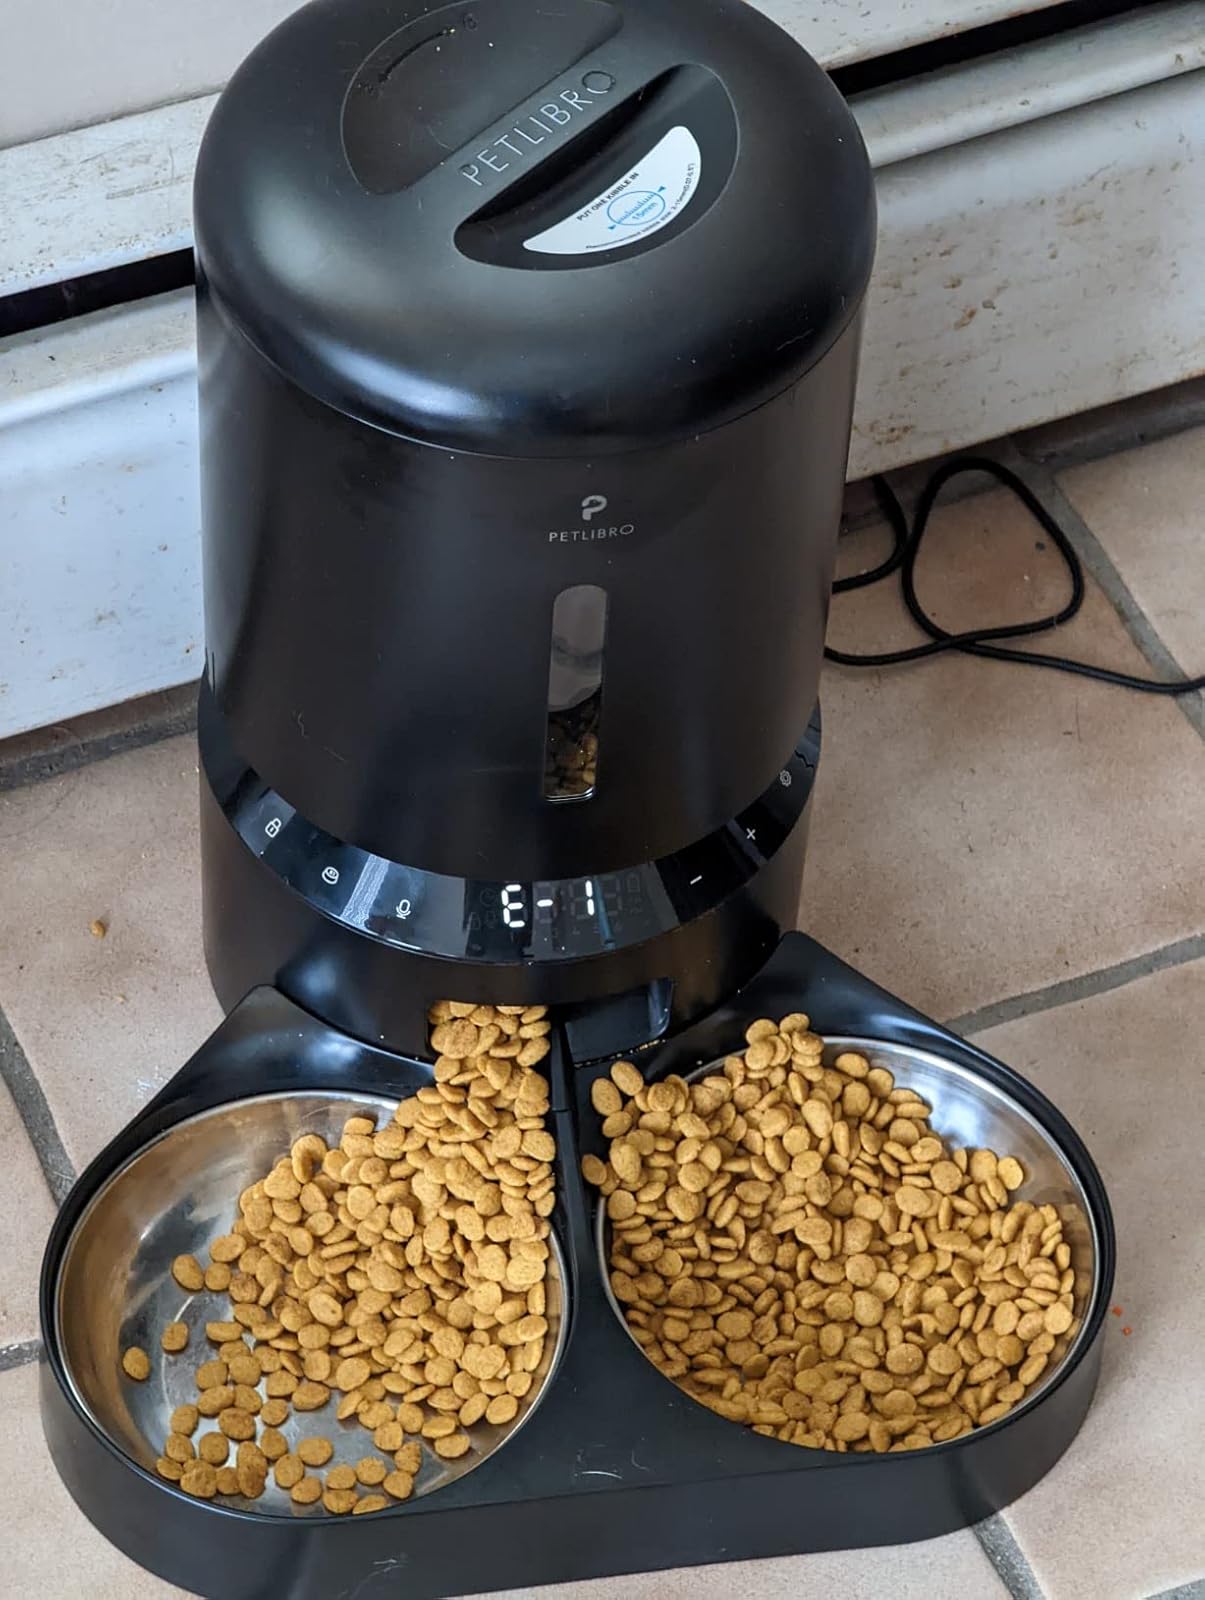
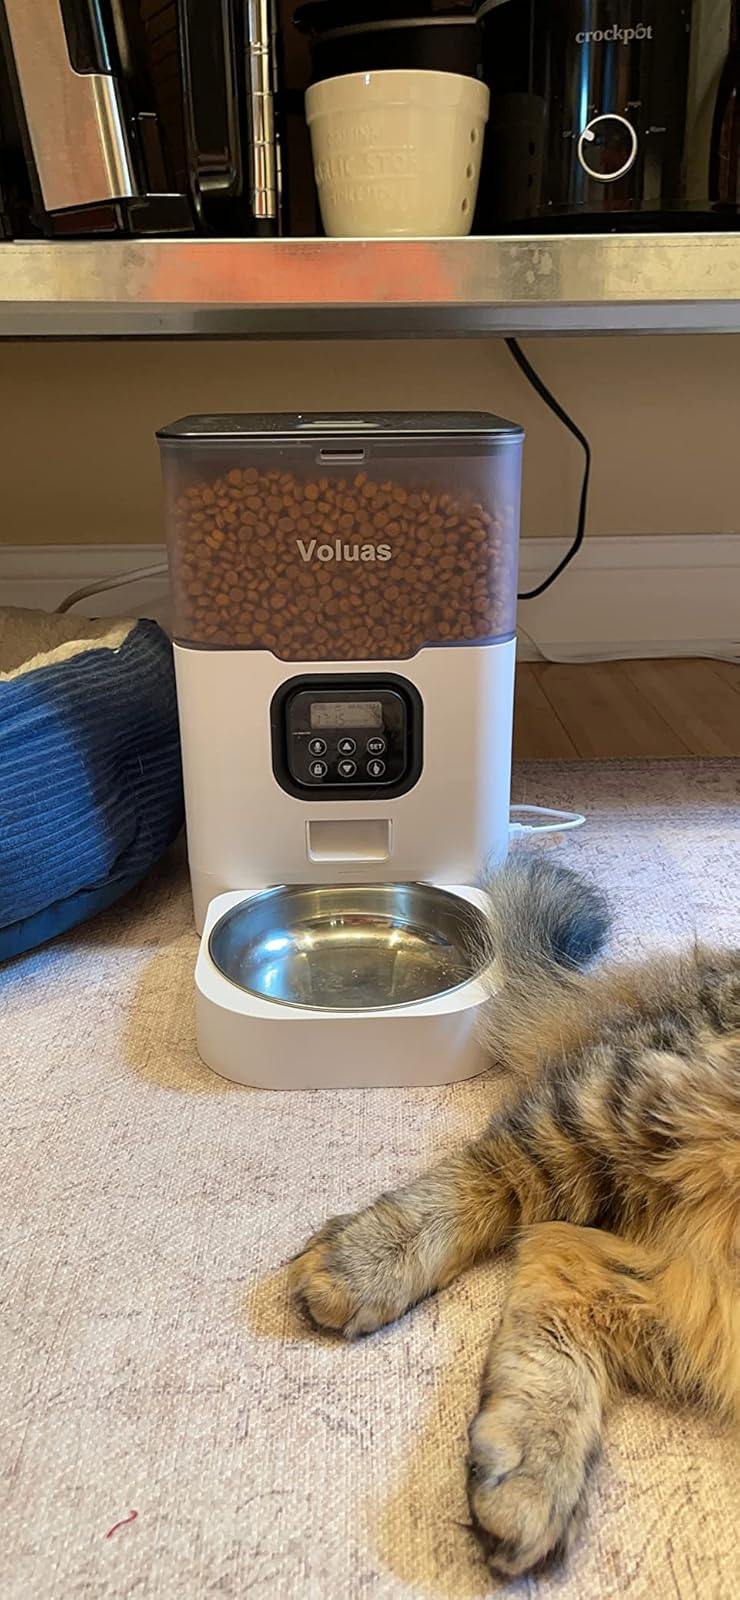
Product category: items_feeder
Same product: no